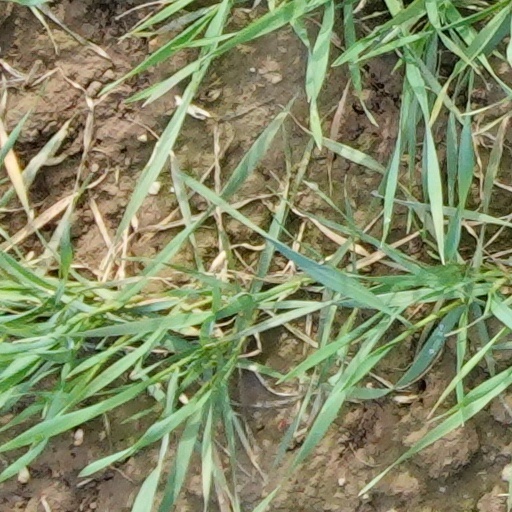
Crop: wheat